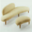
Label: couch